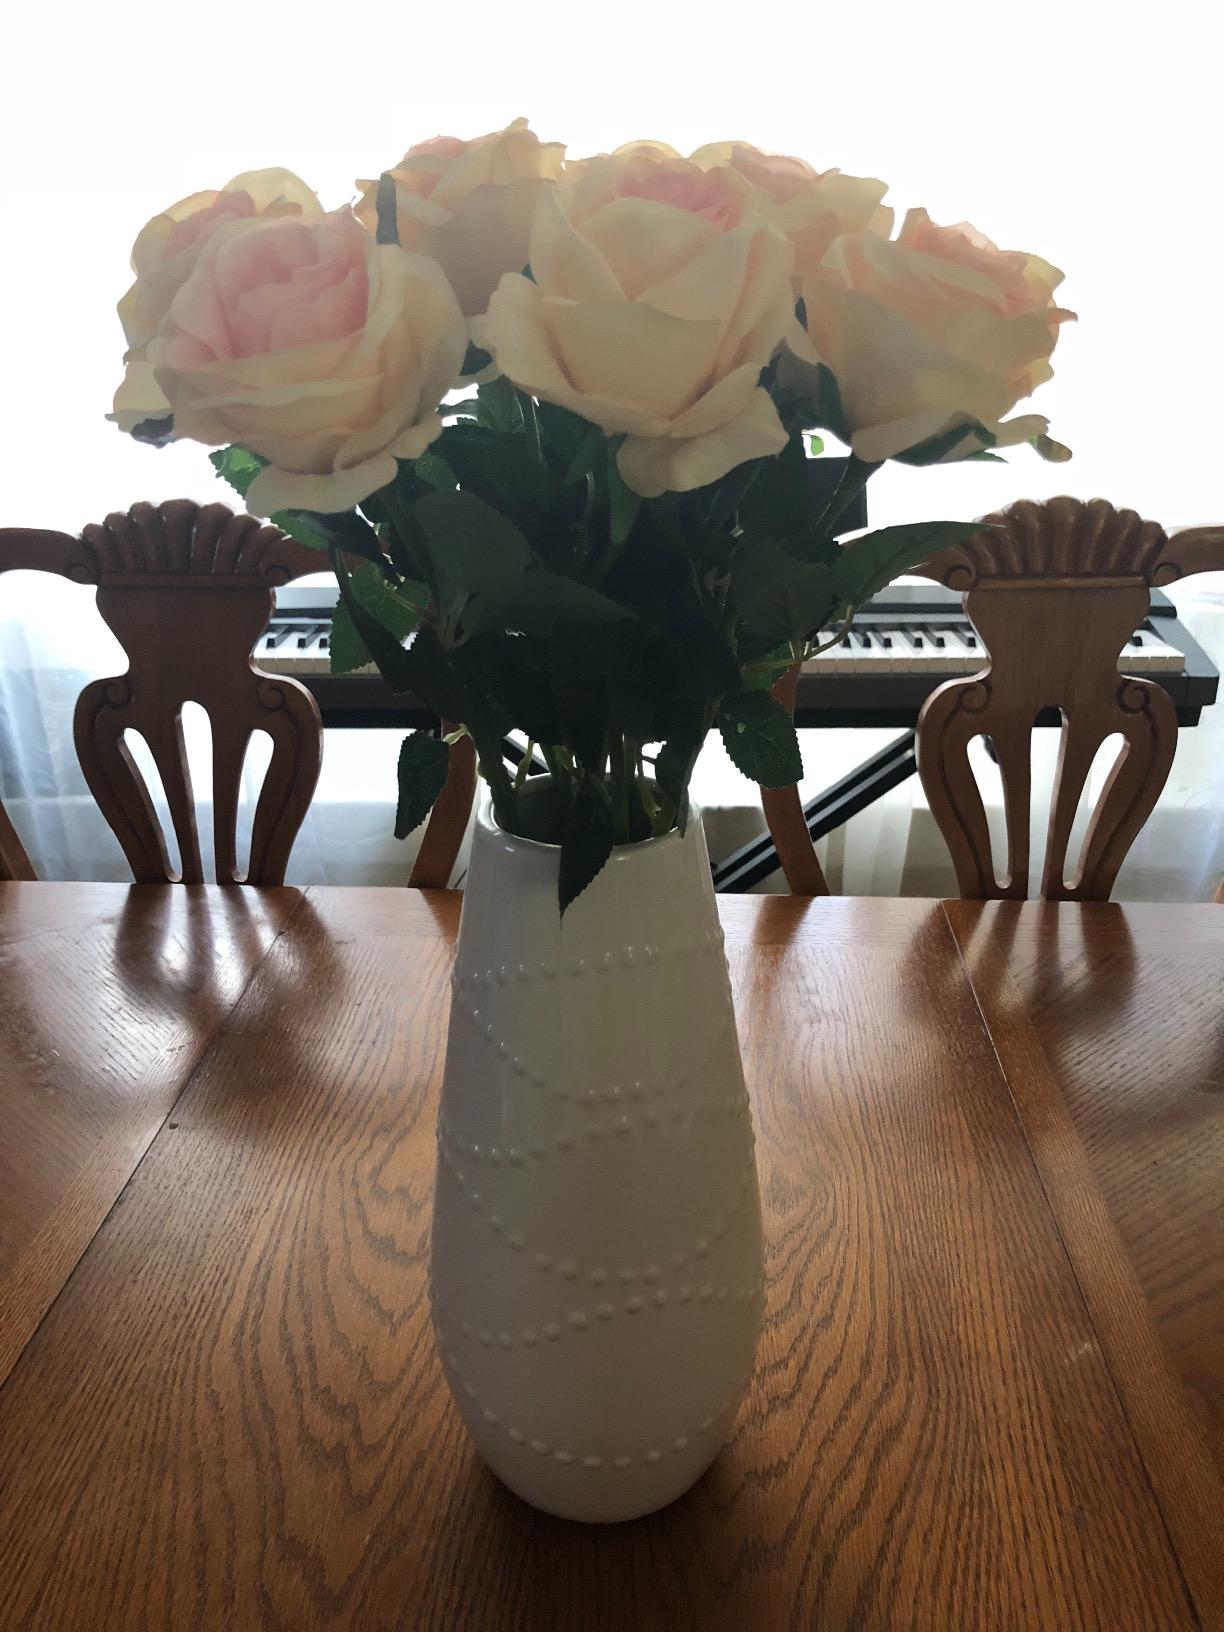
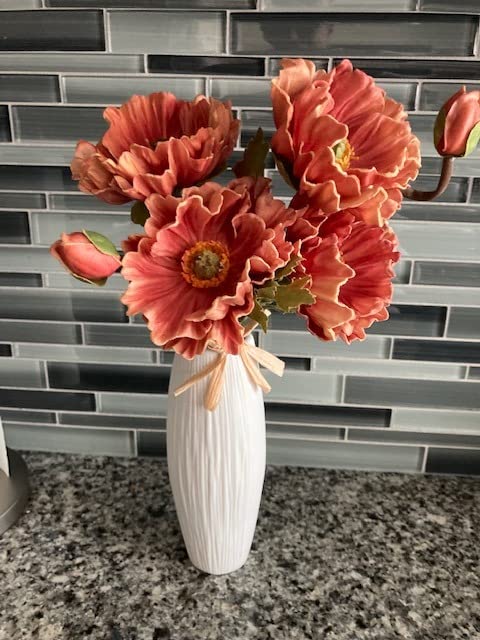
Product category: vase
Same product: no